Thessaloniki

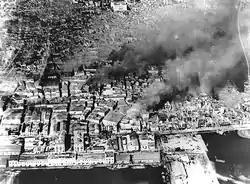
Aerial photograph of the Great Fire of 1917

Thessaloniki was the capital of the Sanjak of Selanik within the wider Rumeli Eyalet (Balkans) until 1826, and subsequently the capital of Selanik Eyalet (after 1867, the Selanik Vilayet). This consisted of the sanjaks of Selanik, Serres and Drama between 1826 and 1912.